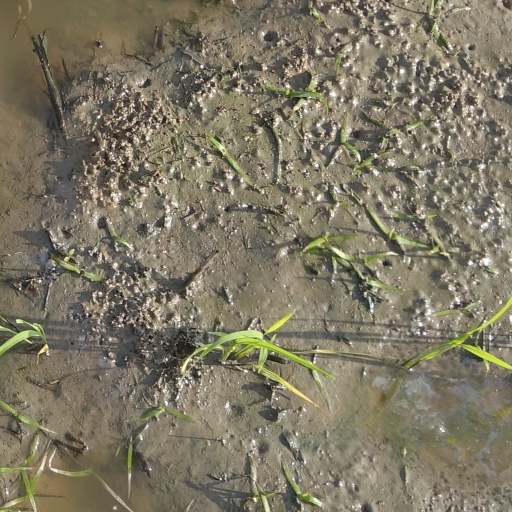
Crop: rice